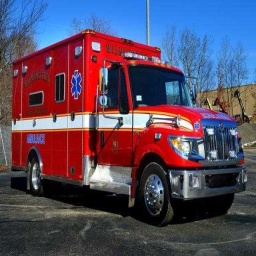
Label: ambulance